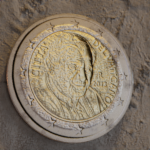
Coin value: 2euro
Country: va
Edition: 2013